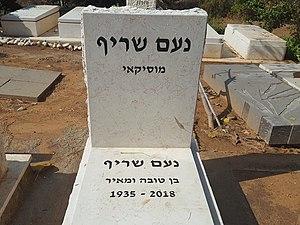
Noam Sheriff, né à Tel-Aviv le 7 janvier 1935 et mort le 25 août 2018 à Netanya, est un chef d'orchestre et compositeur israélien.